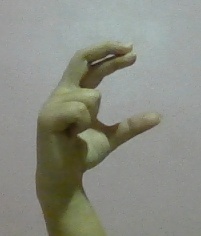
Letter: thal